Gauss–Newton algorithm

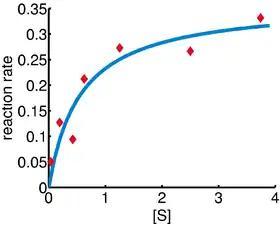
Calculated curve obtained with formula_41 and formula_42 (in blue) versus the observed data (in red)

In this example, the Gauss–Newton algorithm will be used to fit a model to some data by minimizing the sum of squares of errors between the data and model's predictions.